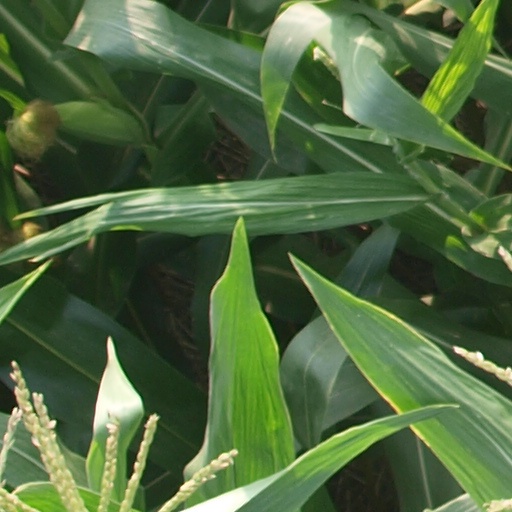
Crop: maize; corn